Scent rubbing

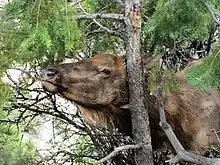
An elk rubbing a tree

Scent rubbing can be used as a form of communication between many terrestrial mammals. This method is used to send messages, find mates and to keep away from areas where others have foraged. Odours produced by sweat glands, urine, feces and vaginal secretions often induce this behavior, which is prominent in carnivore species. Scent rubbing by males in many species is related to intrasexual communication and social interaction, such as the social status the animal holds in that population. Carnivores often scent rub as a mechanism of olfactory communication in which they release chemical odours to increase odds of being detected by conspecifics.